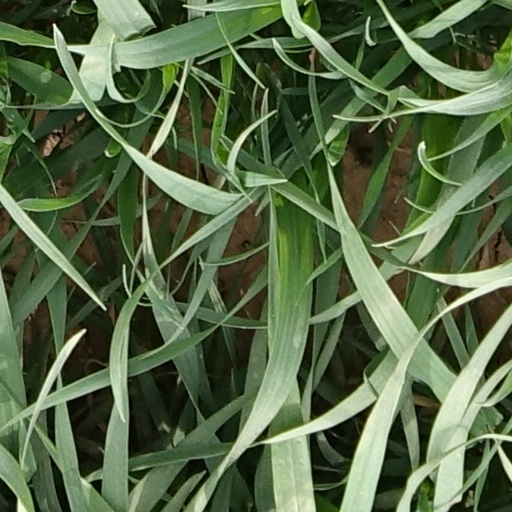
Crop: wheat